Clapham High Street railway station

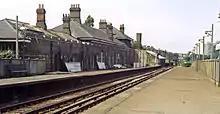
The station in 1984 with fencing being erected between the platform and former station building

The original 'south' 1862 line was leased to the LBSCR in 1867 and the LCDR used the new 'north' 1867 lines.